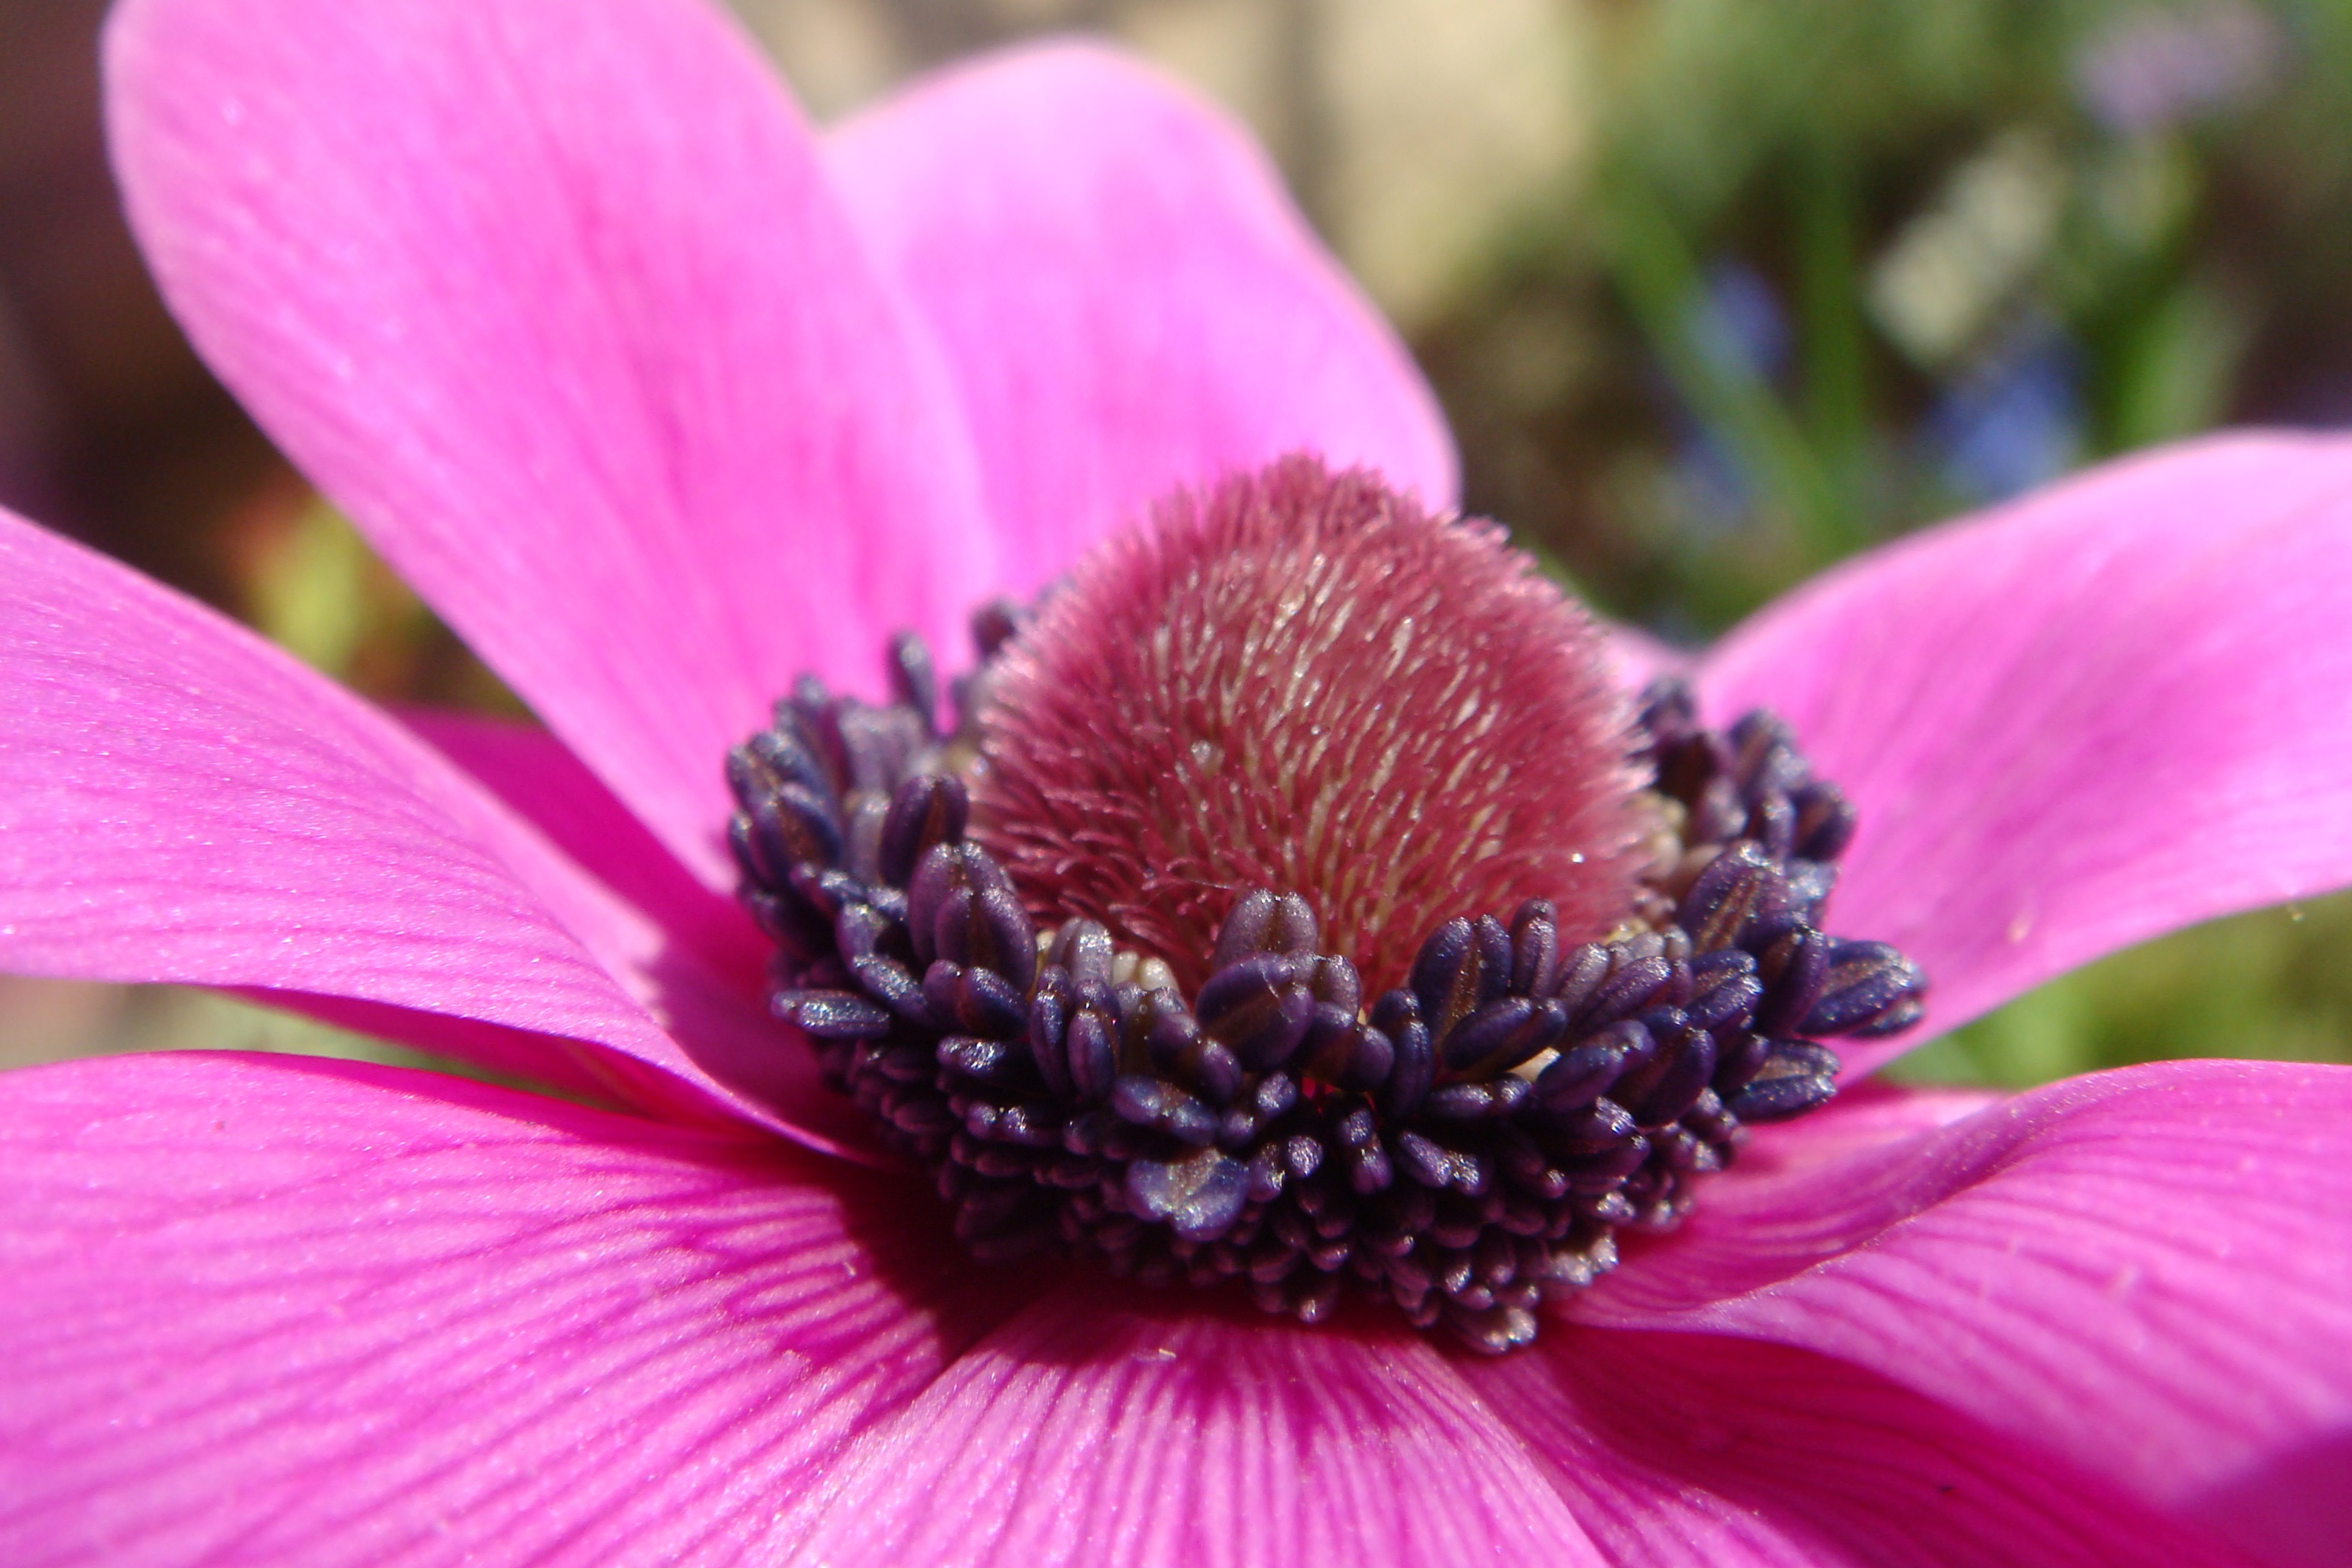
blossom, plant, photography, flower, purple, petal, pollen, spring, color, botany, garden, pink, flora, wildflower, flowers, close up, anemone, nectar, macro photography, flowering plant, land plant